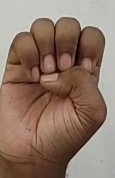
ASL sign: E